Hithumathe Jeewithe

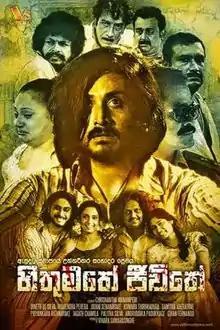

Hithumathe Jeewithe (The Wandering Life) is a 2022 Sri Lankan Sinhala biographical thriller film directed by Chrishantha Manamperi as his debut direction and produced by Vihara Samarasinghe for VS Films. It stars Dineth de Silva in lead role as titular character along with Mahendra Perera and Kumara Thirimadura. Music composed by Sagara Wijesinghe.